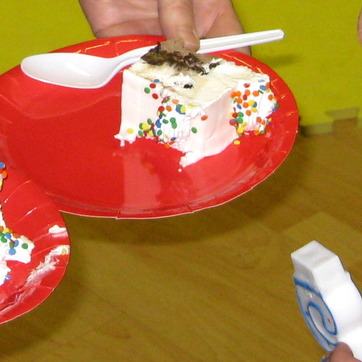
Material: plastic